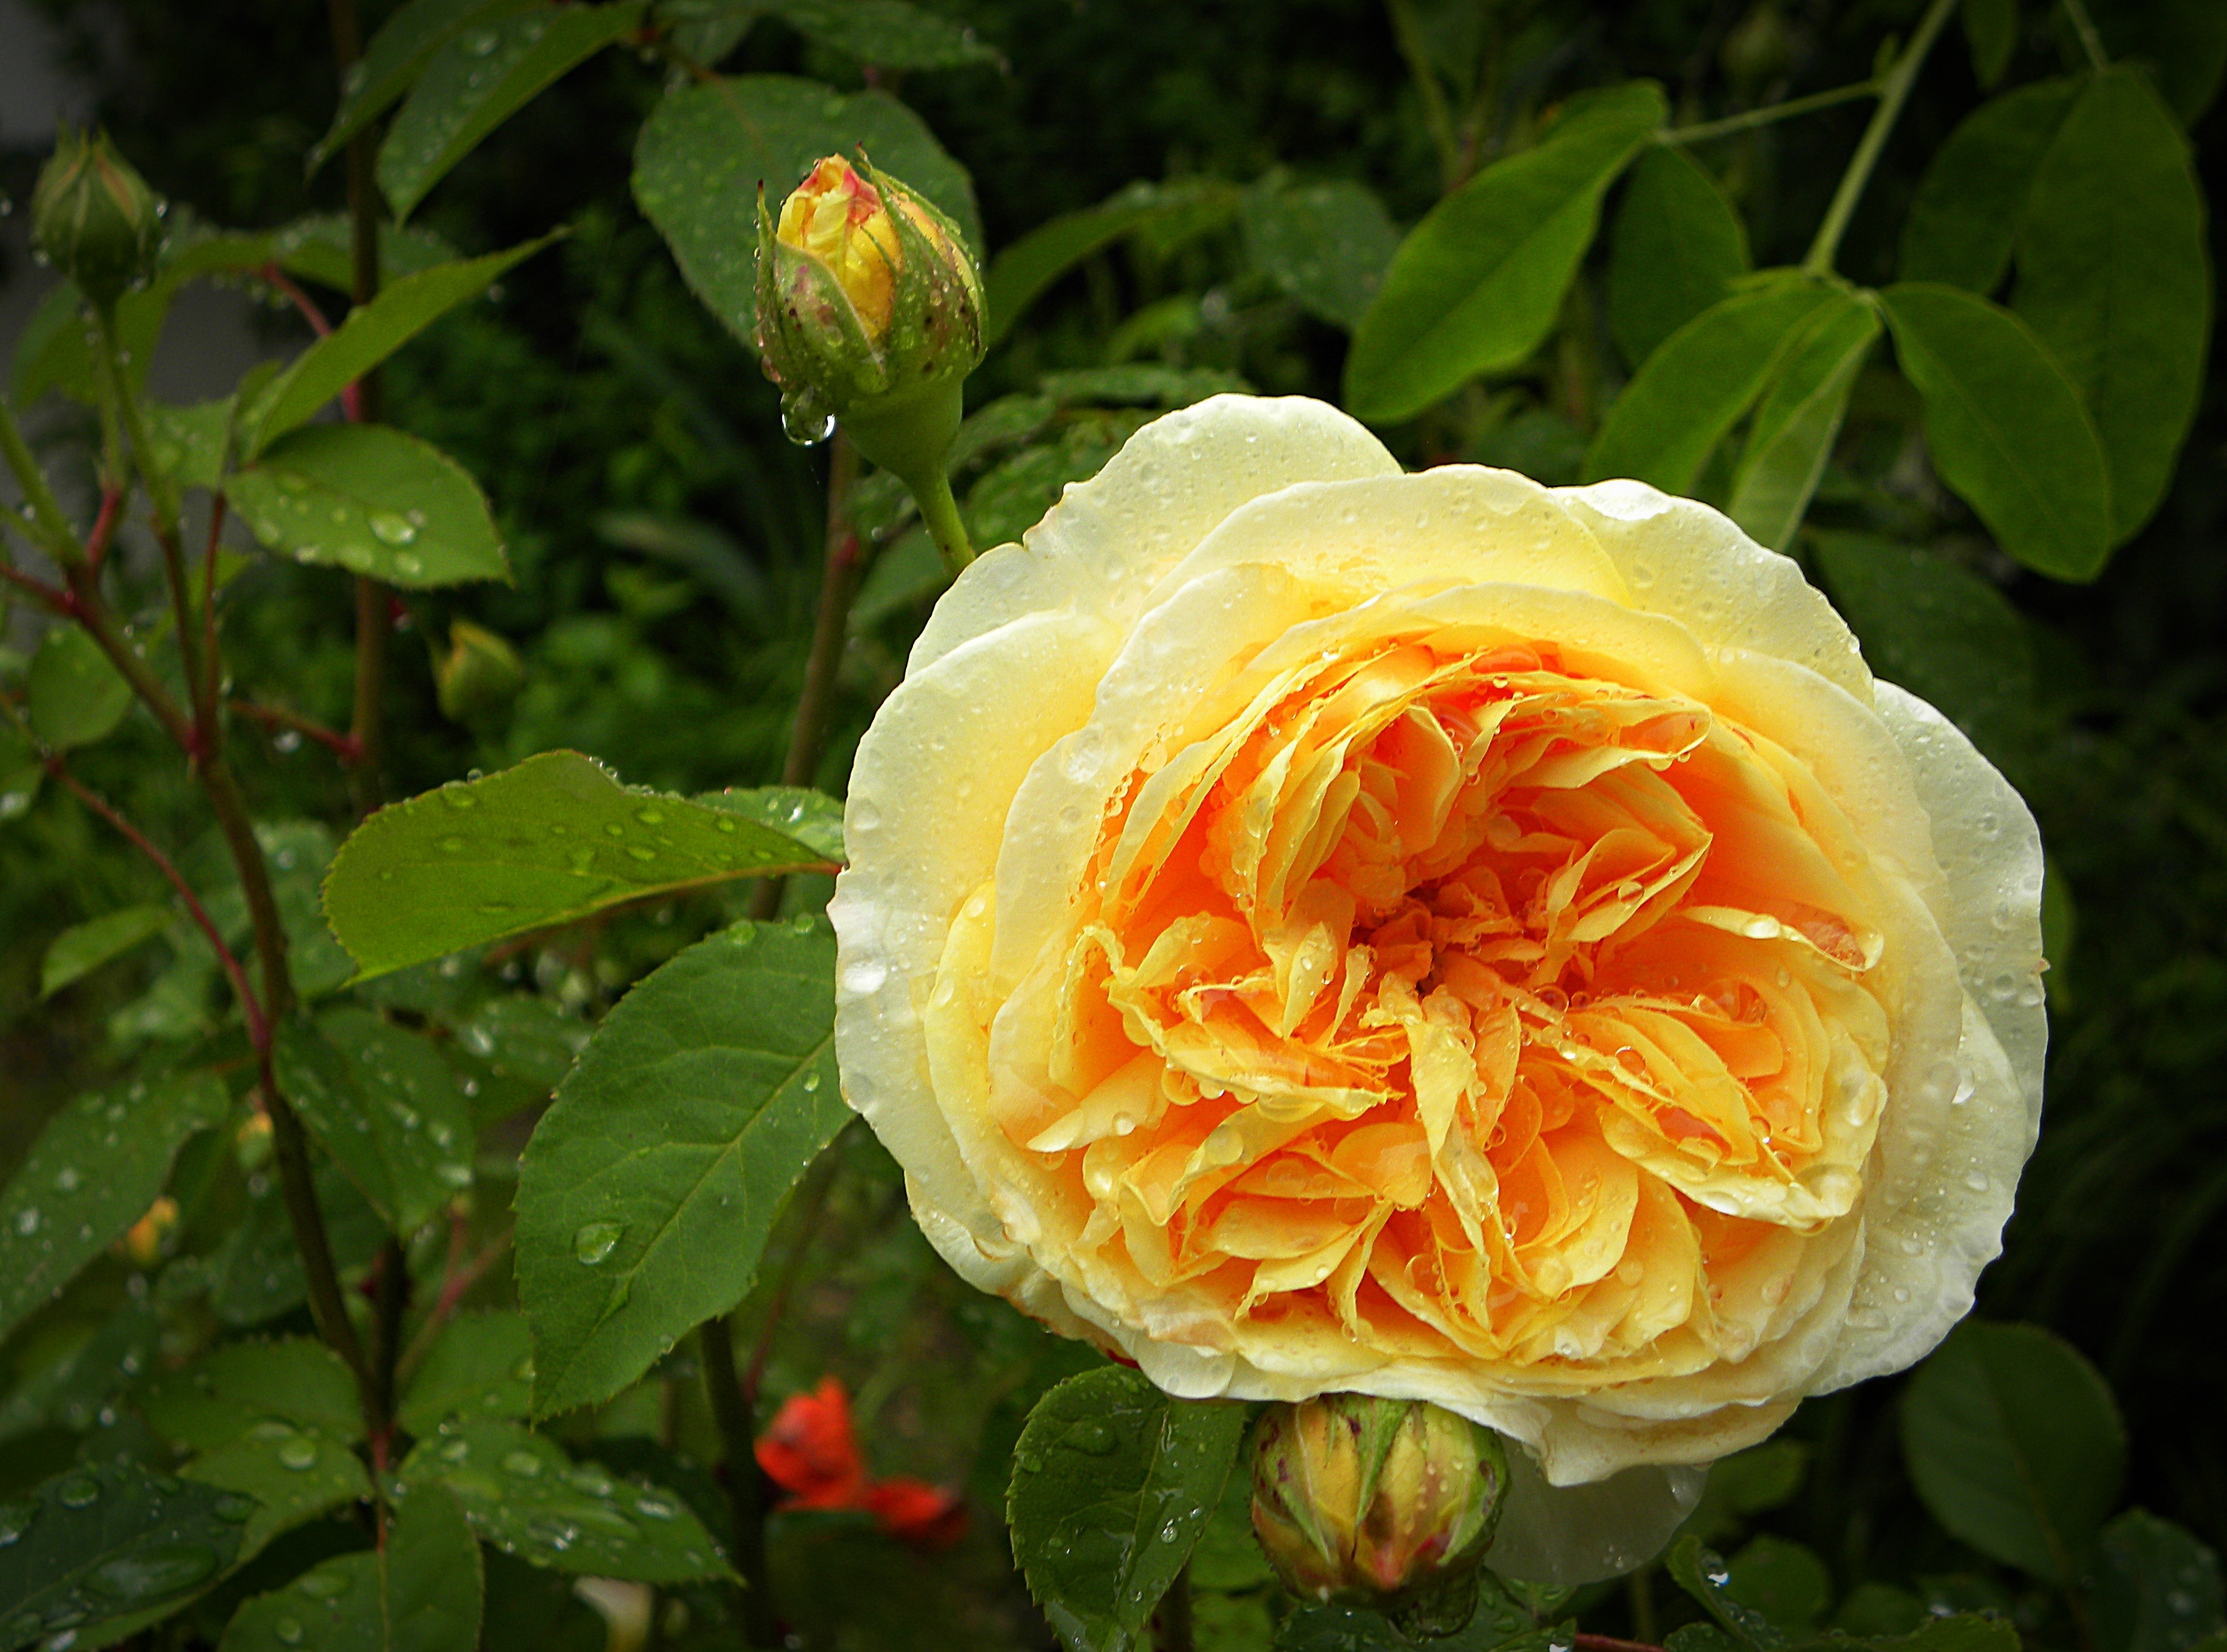
plant, rain, flower, petal, rose, botany, yellow, flora, after, english, darwin, charles, floribunda, flowering plant, garden roses, rose family, land plant, rosa centifolia, rose order, austrian briar